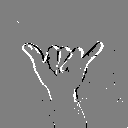
ASL letter: y